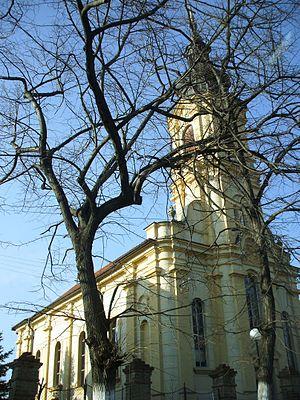
L'Église évangélique slovaque de la confession d'Augsbourg en Serbie est une Église luthérienne en Serbie. Elle rassemble 40 000 fidèles. Depius 2020, elle est administrée par L'évêque Jaroslav Javorník.
Erdevik est une localité de Serbie située dans la province autonome de Voïvodine. Elle fait partie de la municipalité de Šid dans le district de Syrmie. Au recensement de 2011, elle comptait 2 736 habitants.